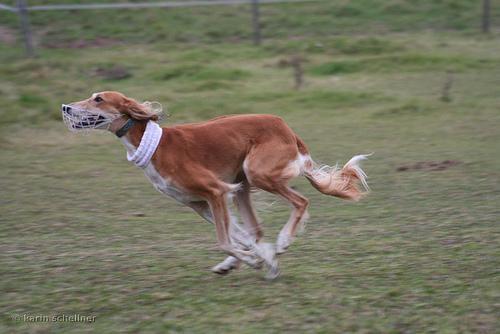
Saluki